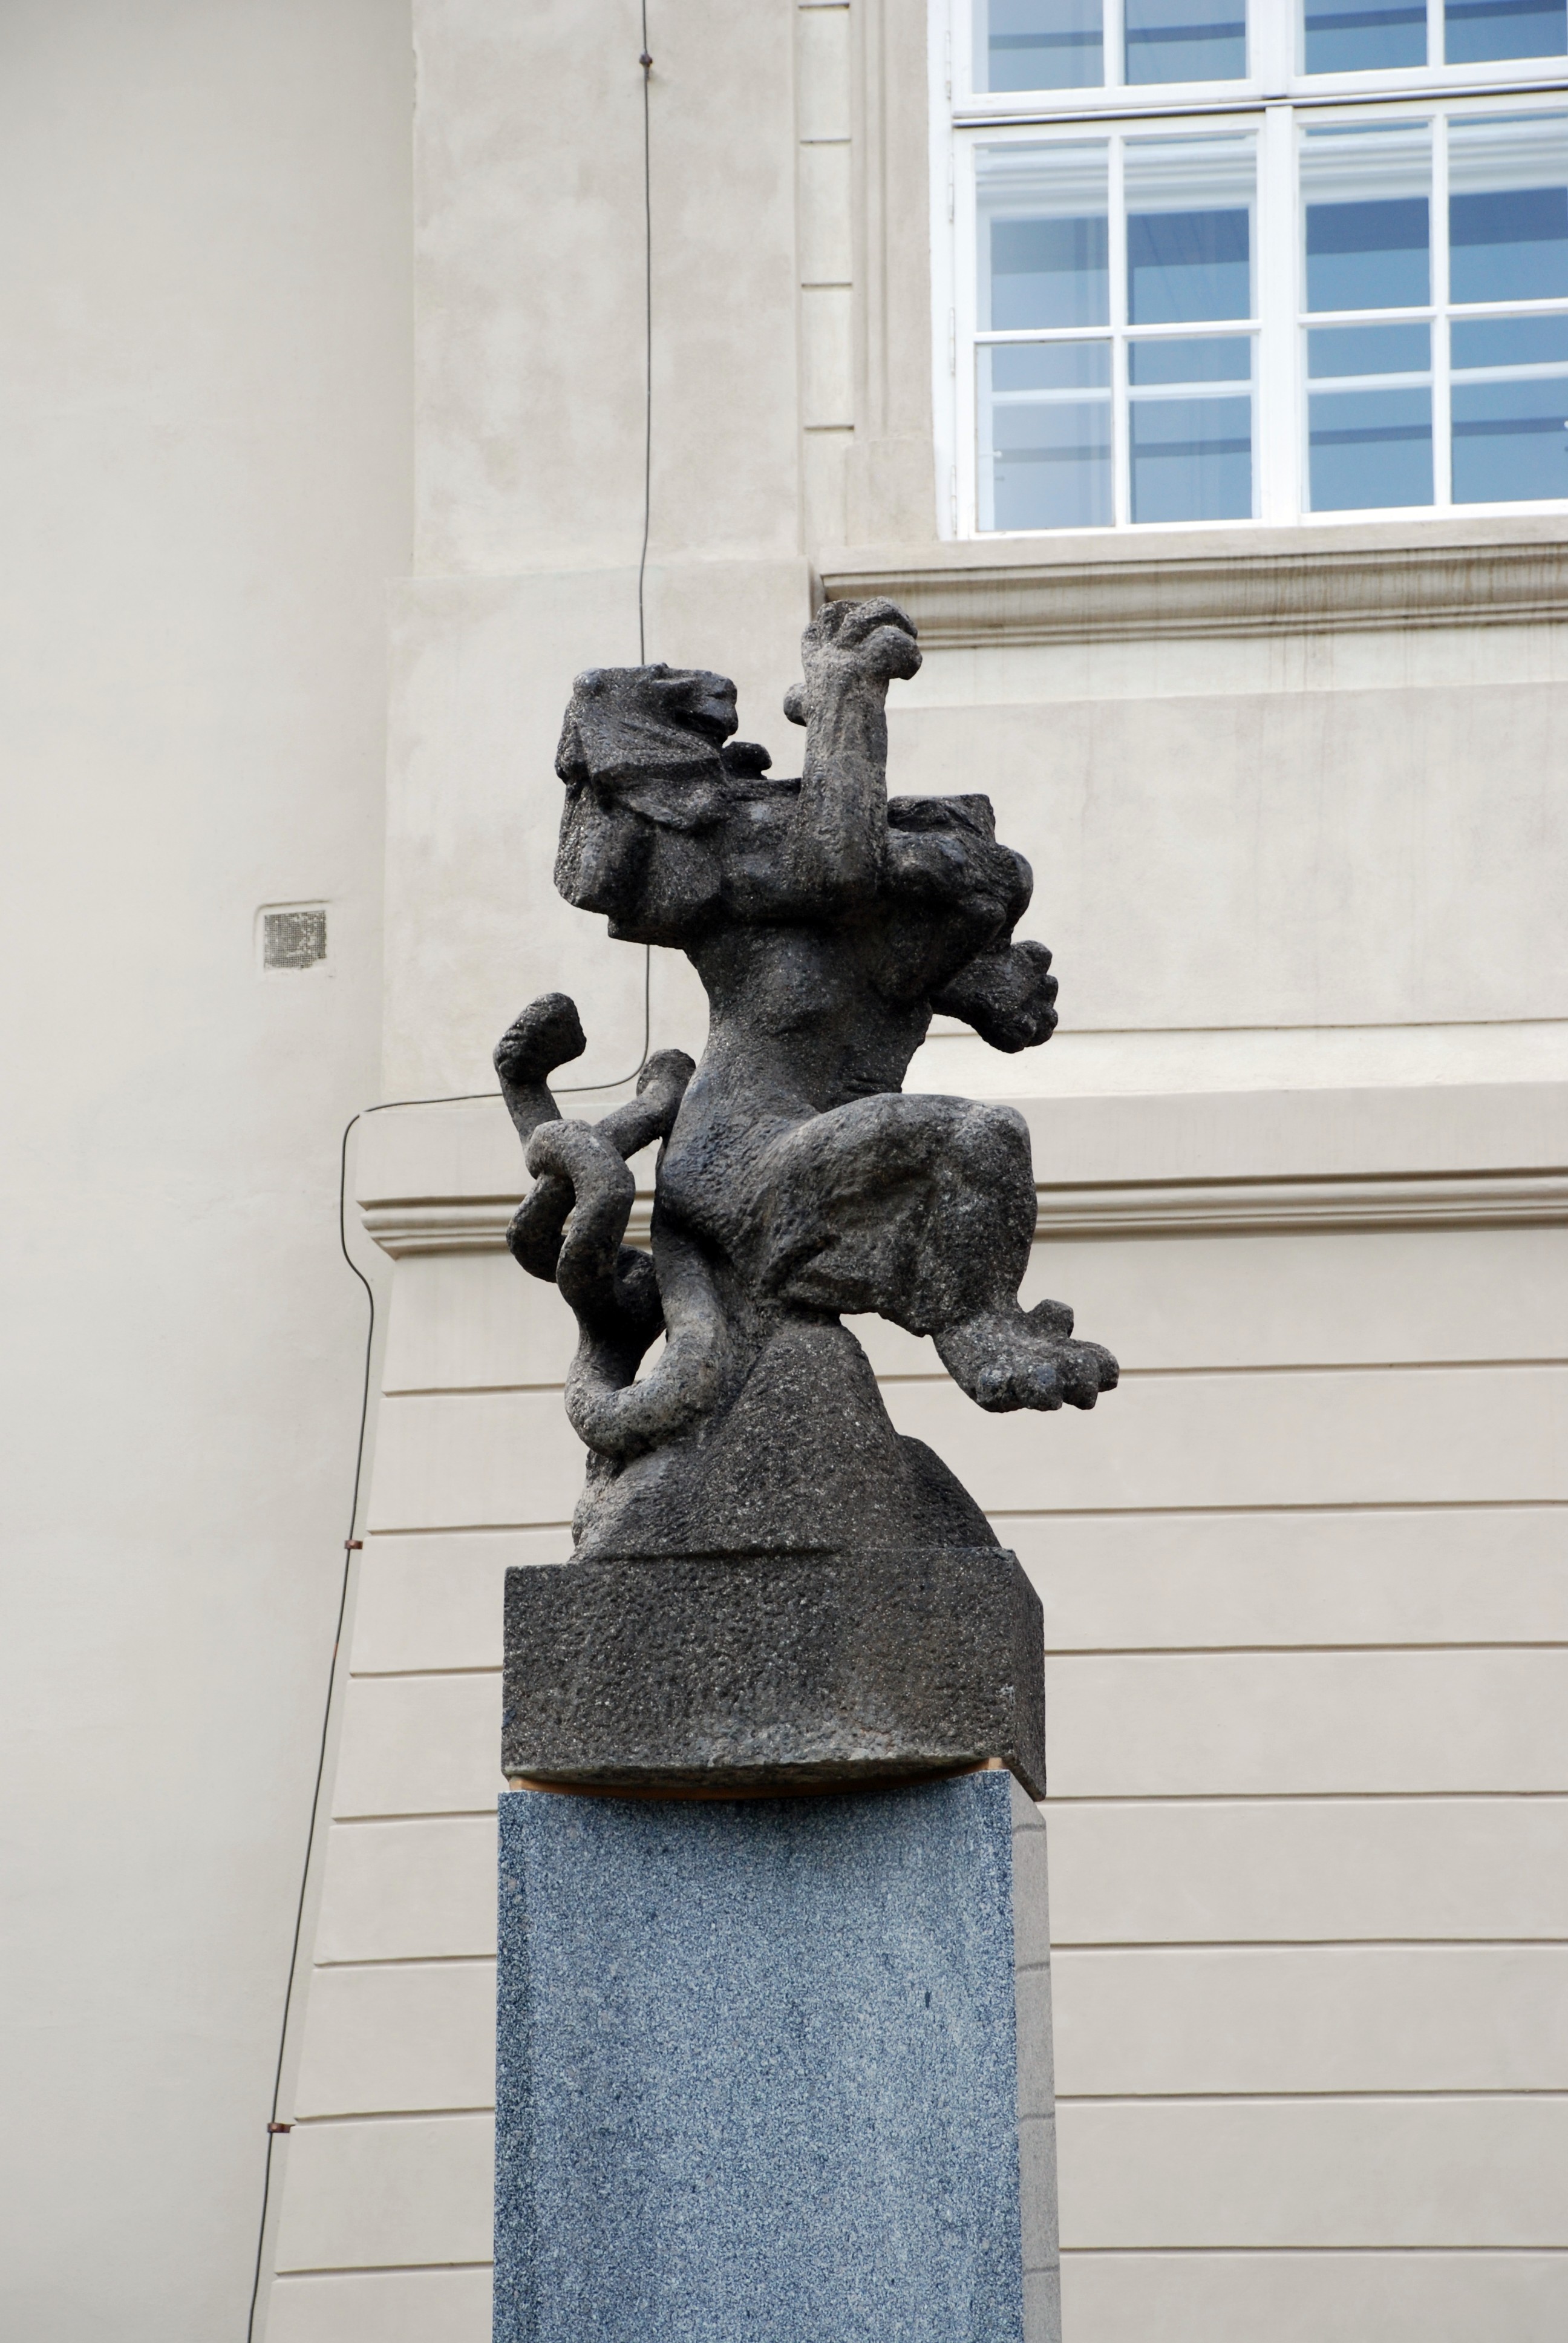
city, monument, cityscape, europe, statue, prague, nikon, sculpture, memorial, art, cool image, d80, cityscapes, praha, water feature, lev, nikond80, esk